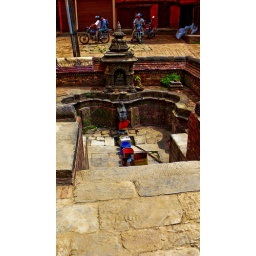
Queing for water by posting pots and pails in a line until water is coming.